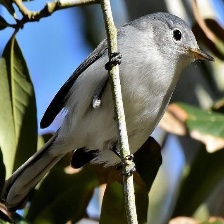
Species: BLUE GRAY GNATCATCHER
Scientific name: POLIOPTILA CAERULEA